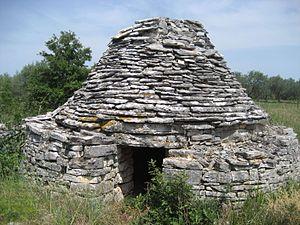
Cet article recense les pratiques inscrites au patrimoine culturel immatériel en Croatie.